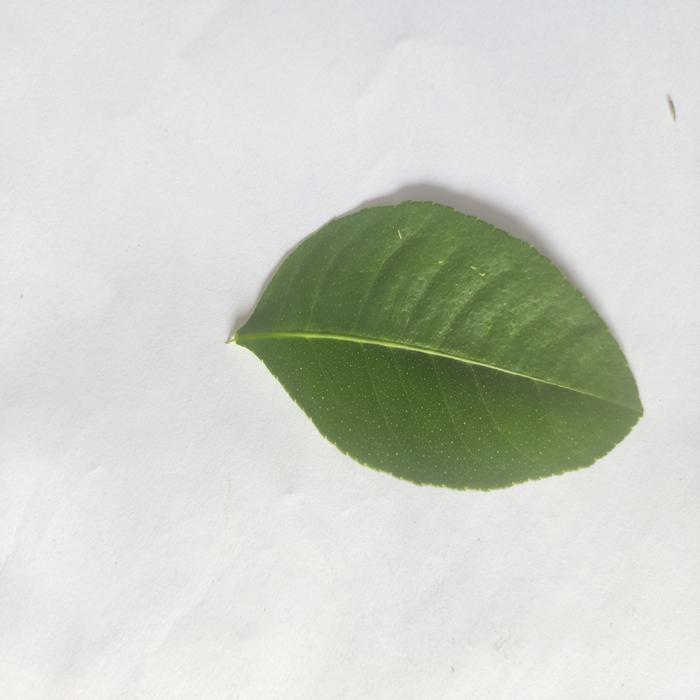
Crop: Lemon
Leaf condition: Healthy_Leaf